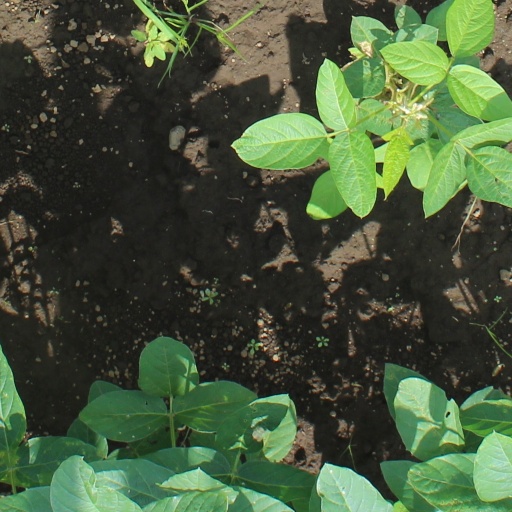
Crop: soybean